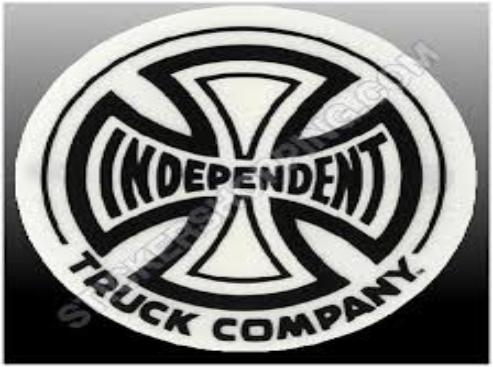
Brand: Independent Truck
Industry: Clothes